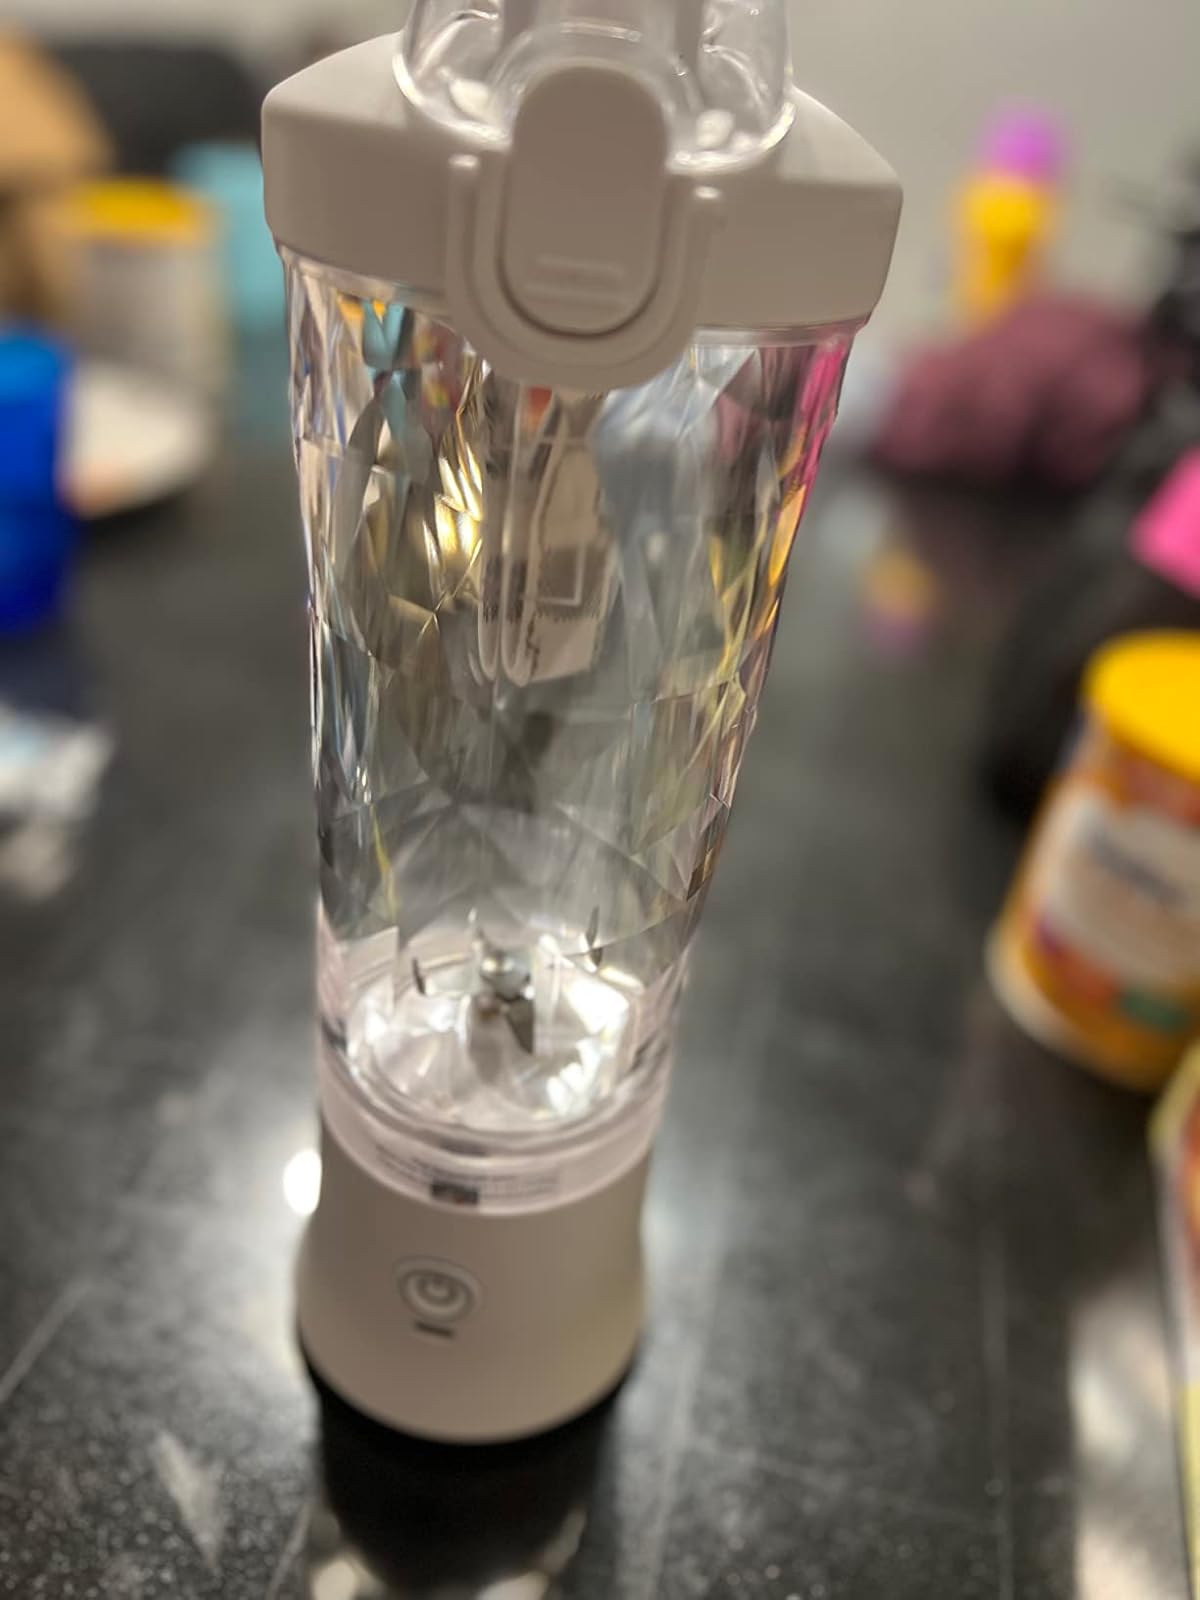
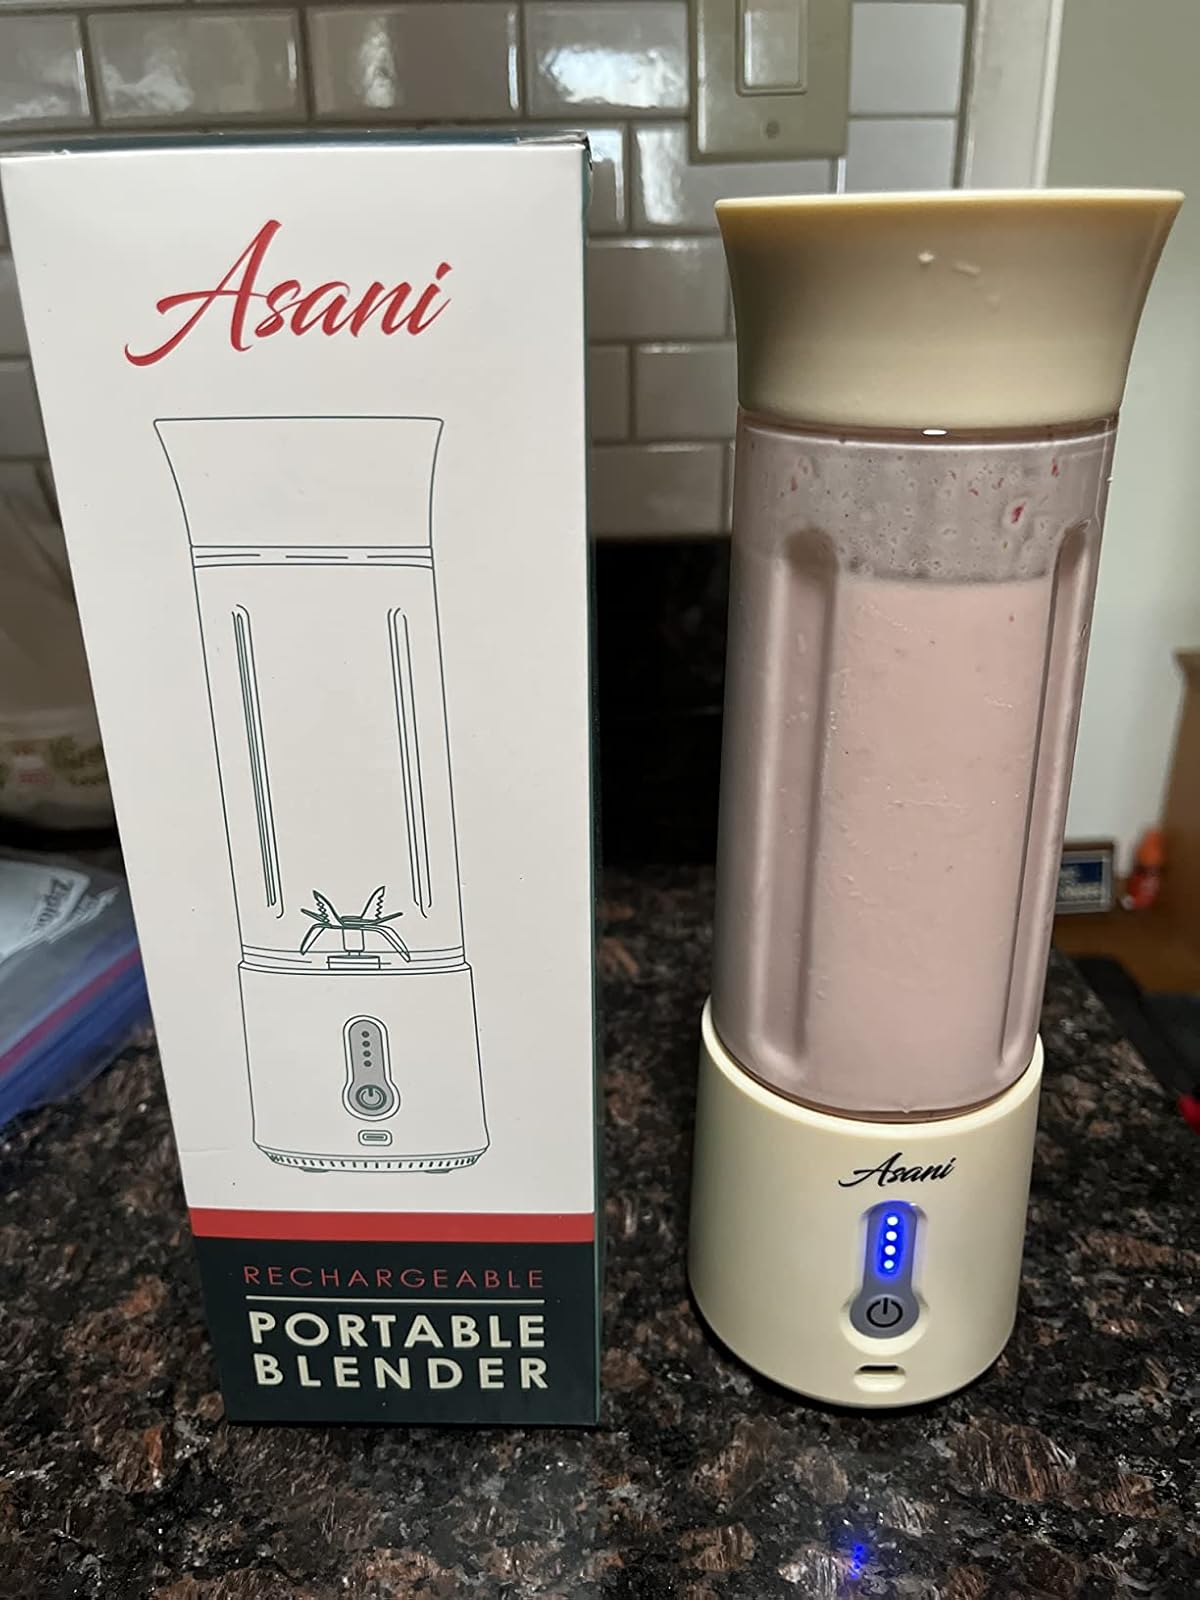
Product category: items_blender
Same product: no